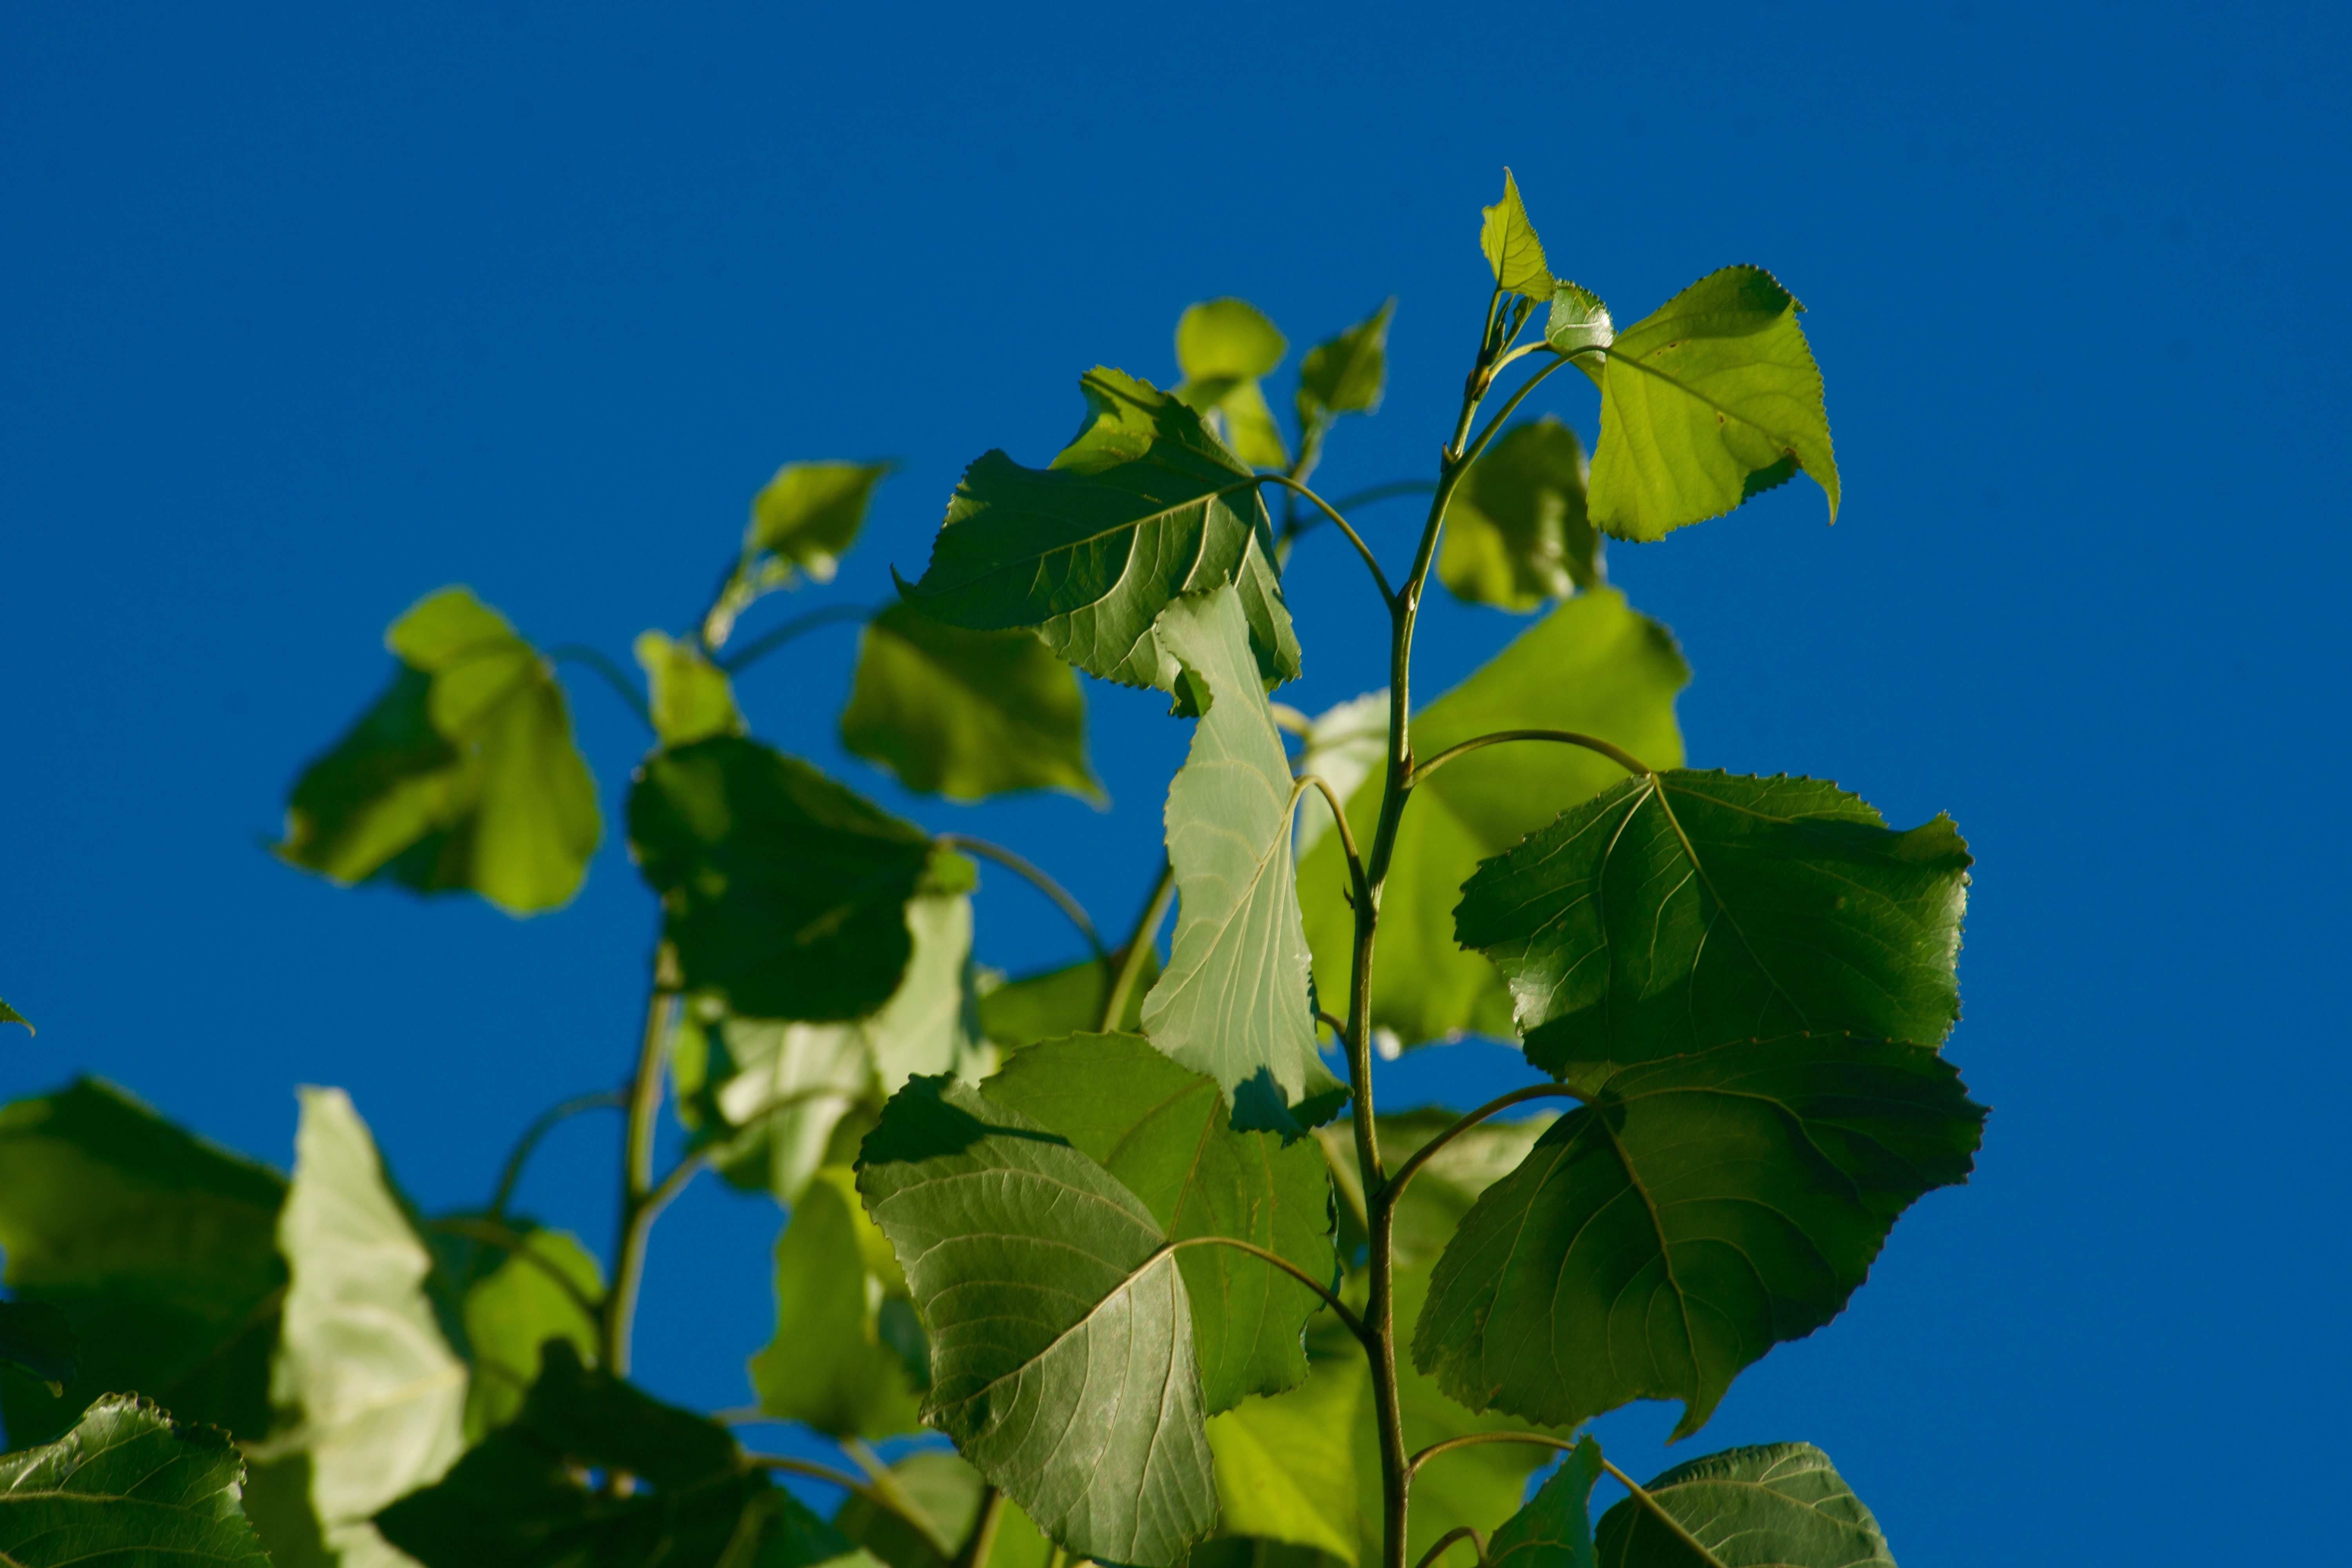
tree, nature, plant, sky, sunlight, leaf, flower, green, produce, yellow, flora, wildflower, leaves, sky blue, flowering plant, maidenhair tree, annual plant, plant stem, woody plant, land plant